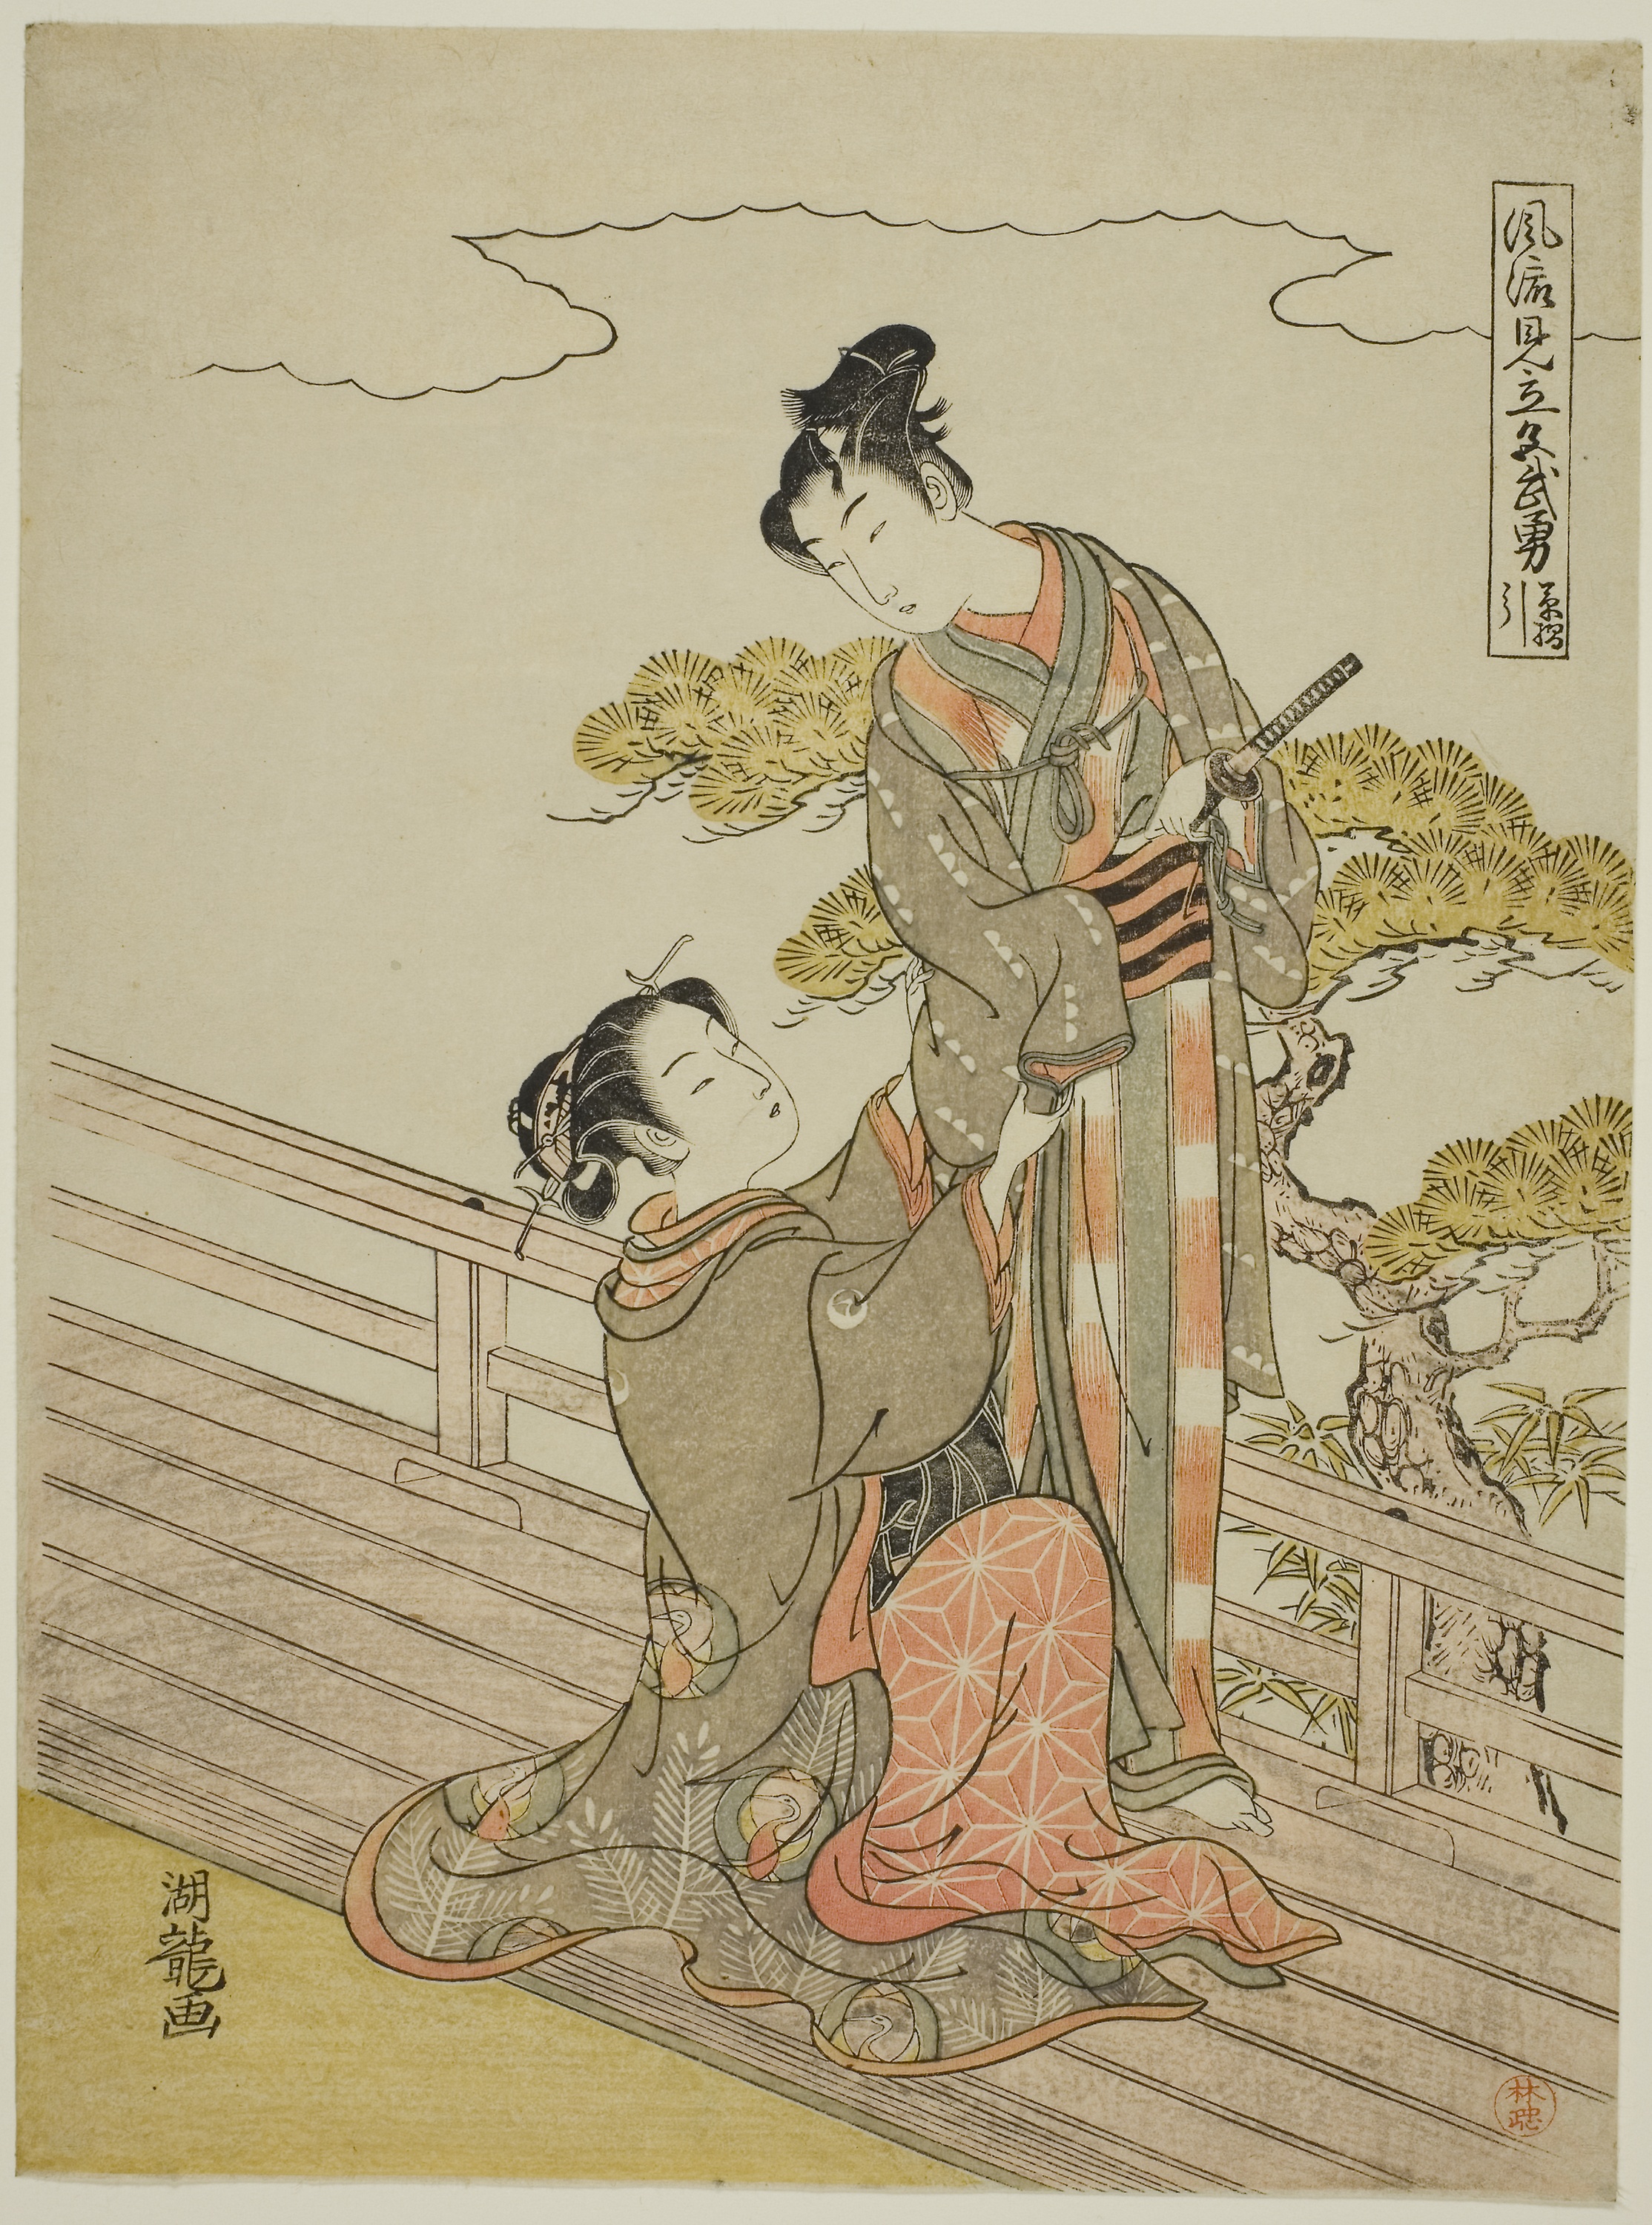
text, art, illustration, painting, paper product, vintage clothing, paper